Slate Hill Plantation

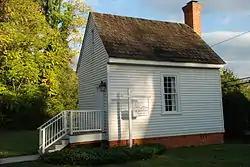
"The Birthplace" (circa 1750) — outbuilding in which H–SC was founded.

The plantation is located two miles South of the campus of Hampden–Sydney College and Worsham in Prince Edward County, Virginia. It spans 252 acres.